Mosque-Madrasa of Sultan Hasan

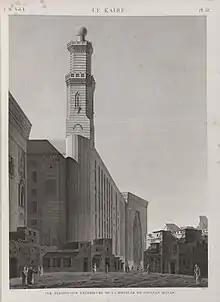
The entrance façade in c.1800

The mosque occupies almost 8000 square meters in a location close to the Citadel of Cairo. It stands on the site of a lavish palace which had previously been built at great cost by Hasan's father, Sultan al-Nasir Muhammad, for one of his amirs, Yalbugha al-Yahawi, and which was demolished to make way for the mosque. The construction of monumental buildings on this location was likely meant in part to create a pleasing sight for the Sultan to look down on from his palace in the Citadel.